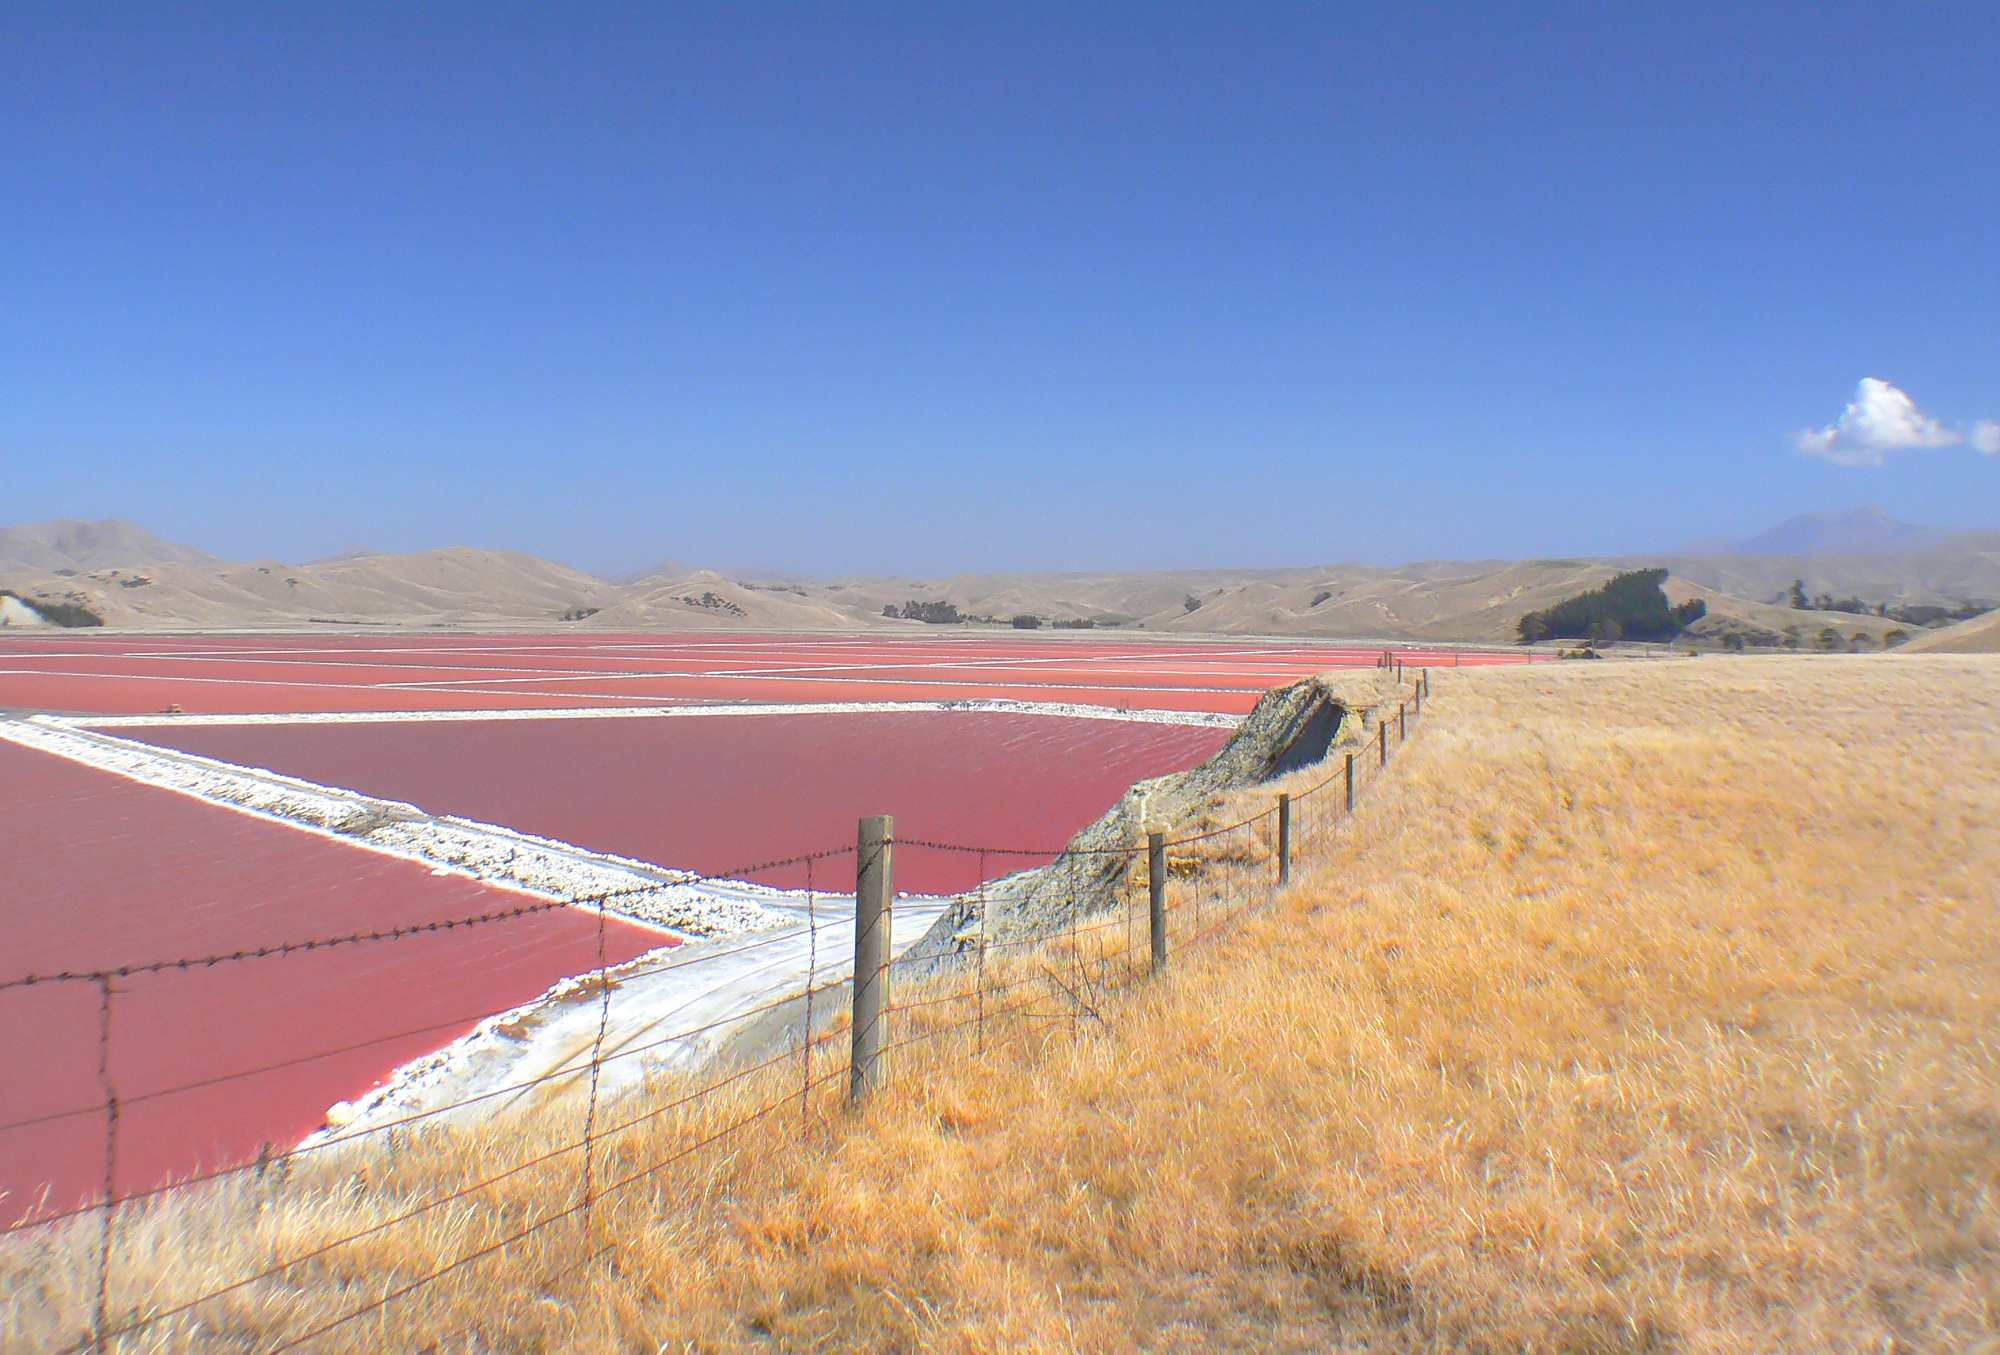
landscape, mountain, field, prairie, hill, valley, reservoir, plain, grassland, newzealand, calcium, plateau, calciumsulphate, saltworks, solarsalt, redsea, seasalt, malbrough, grassmeresaltworks, magnesium, dominionsalt, saltharvesting, crystallisationponds, iodisedsalt, sodiumchloride, commonsalt, steppe, rural area, natural environment, grass family